Yangon

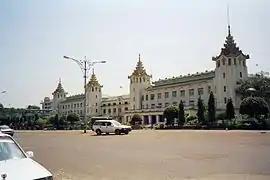
Yangon Central Railway Station

Downtown Yangon is known for its leafy avenues and fin-de-siècle architecture. The former British colonial capital has the highest number of colonial period buildings in south-east Asia. Downtown Yangon is still mainly made up of decaying colonial buildings. The former High Court, the former Secretariat buildings, the former St. Paul's English High School and the Strand Hotel are excellent examples of the bygone era. Most downtown buildings from this era are four-story mix-use (residential and commercial) buildings with ceilings, allowing for the construction of mezzanines. Despite their less-than-perfect conditions, the buildings remain highly sought after and most expensive in the city's property market.